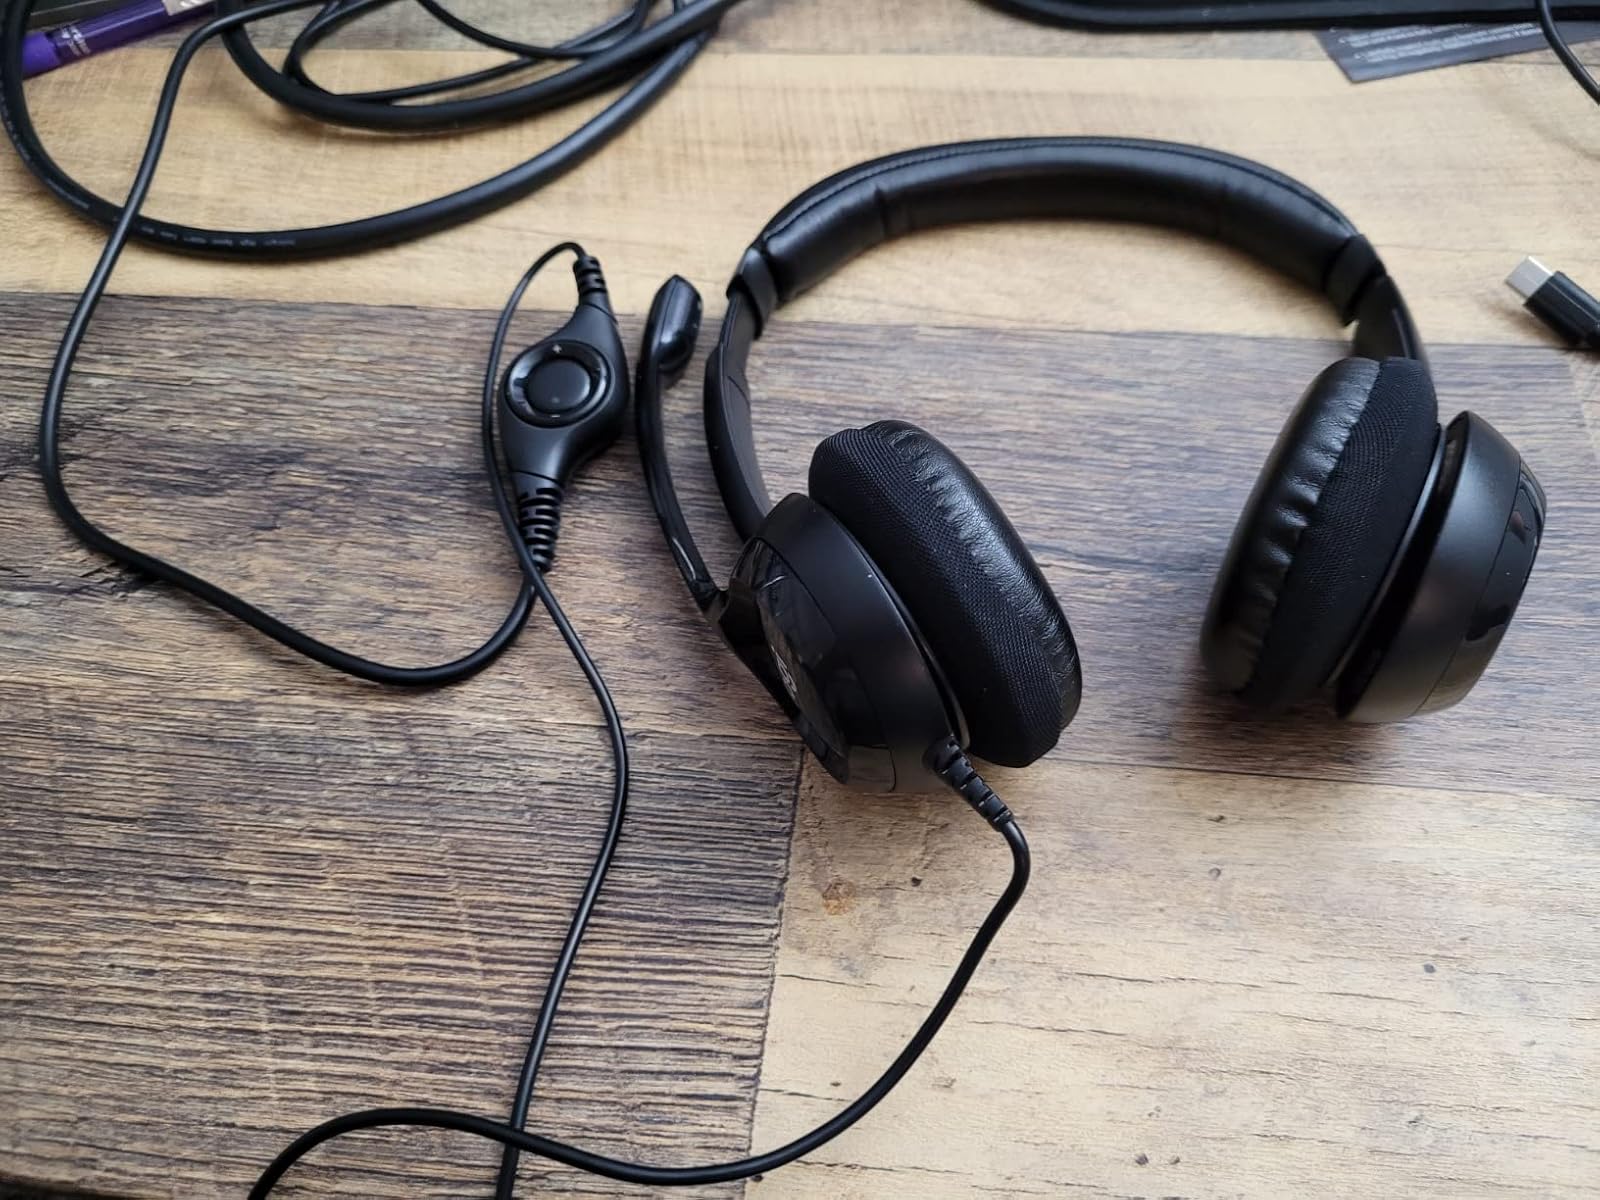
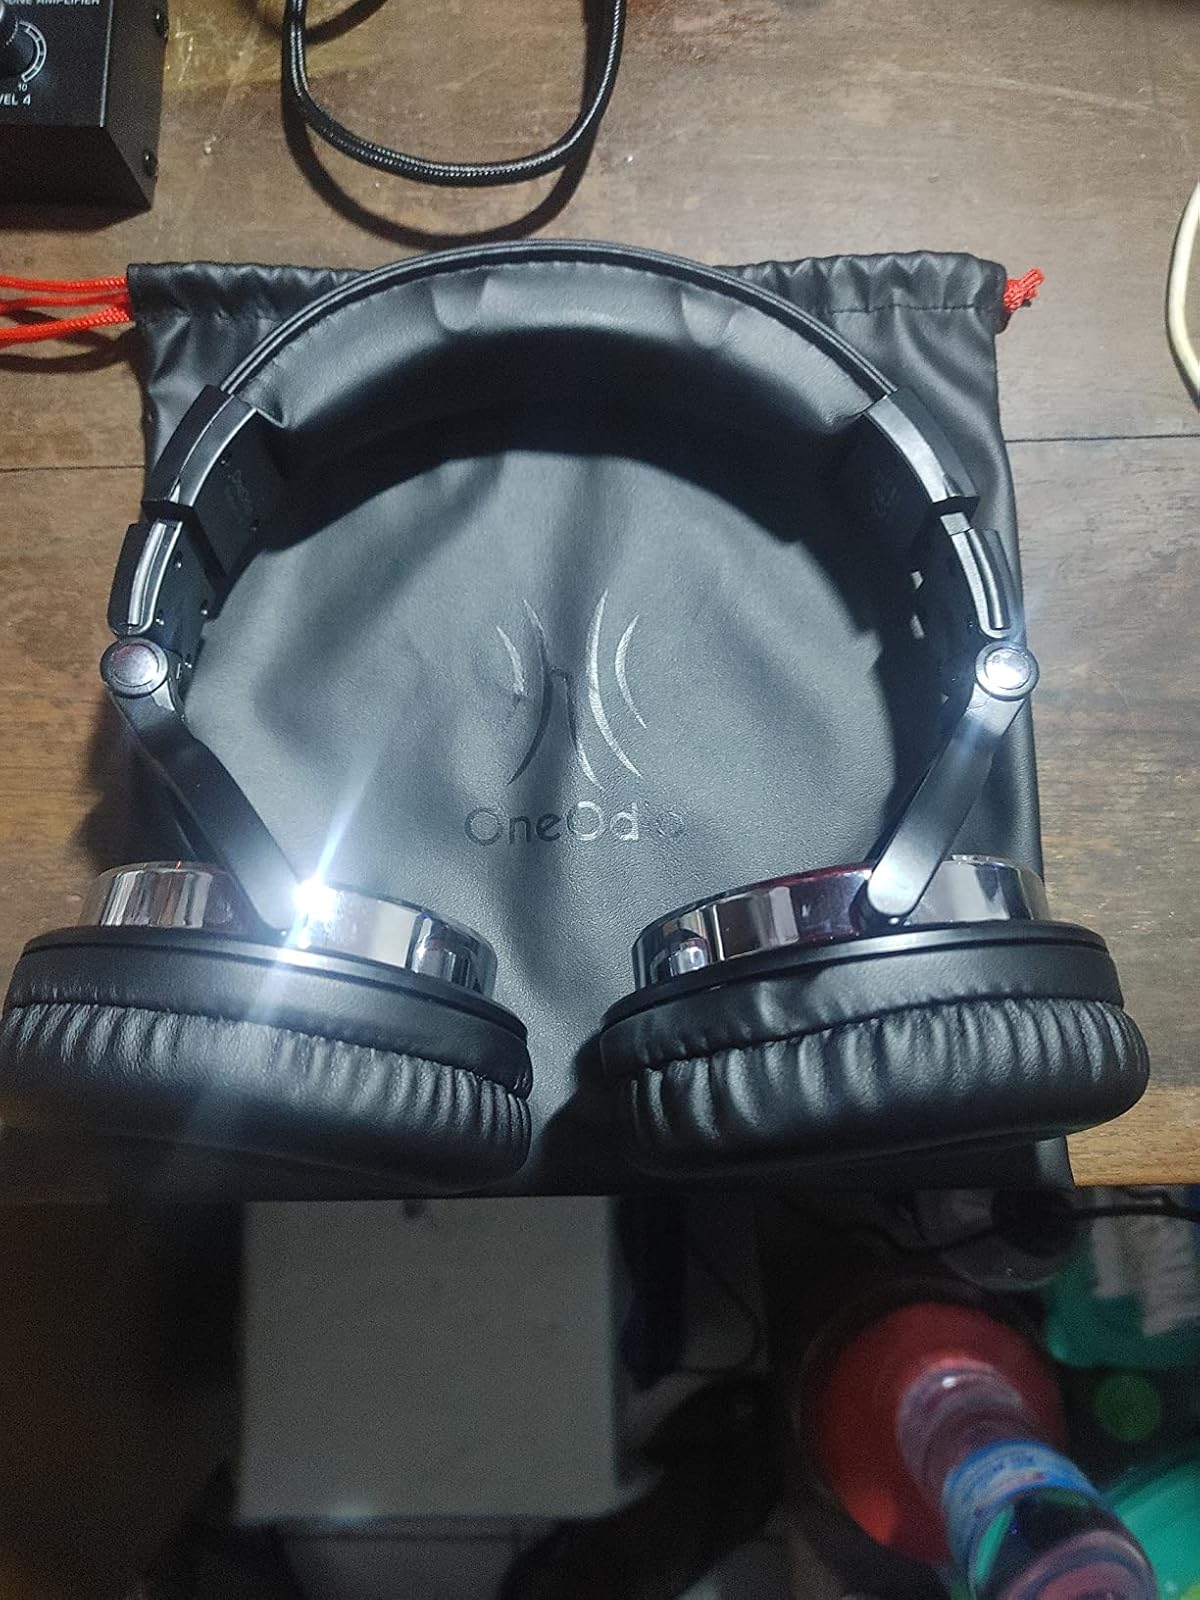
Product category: headphones
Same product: no